International Ballet Festival of Trujillo

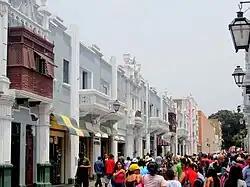
The International Ballet Festival of Trujillo takes place in the Historic Centre of Trujillo. Pizarro Street is shown here.

Lady Stella Puga was first dancer and founder of the Ballet of Chamber of Trujillo since 1960. In 1969 she founded in Trujillo city the School of Ballet. She was director or principal of INC in Trujillo, and in 1977 she organized the International Festival of Ballet of Trujillo, which had international recognition. The festival was organized and held since 1977 until 1996 by Stella Puga. Since year 2007 was returned and organized in national version by the INC-La Libertad through Selene Ruiz and Hugo Yucra the Director of the Ballet Company of Trujillo and Coordinator respectively. The festival in year 2012 takes an international version again.